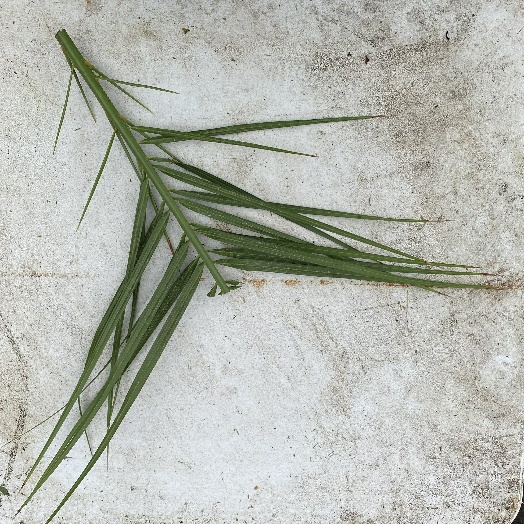
Label: generalcompost